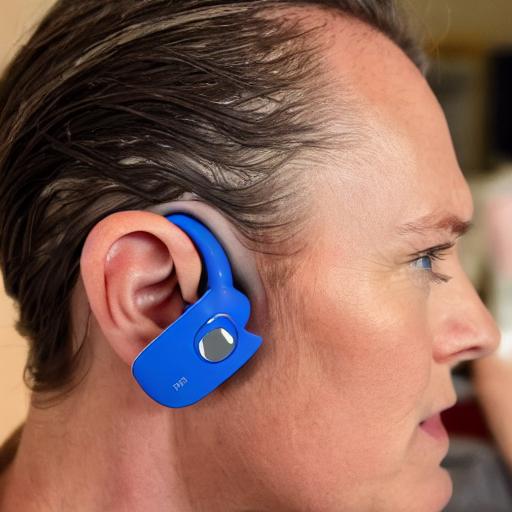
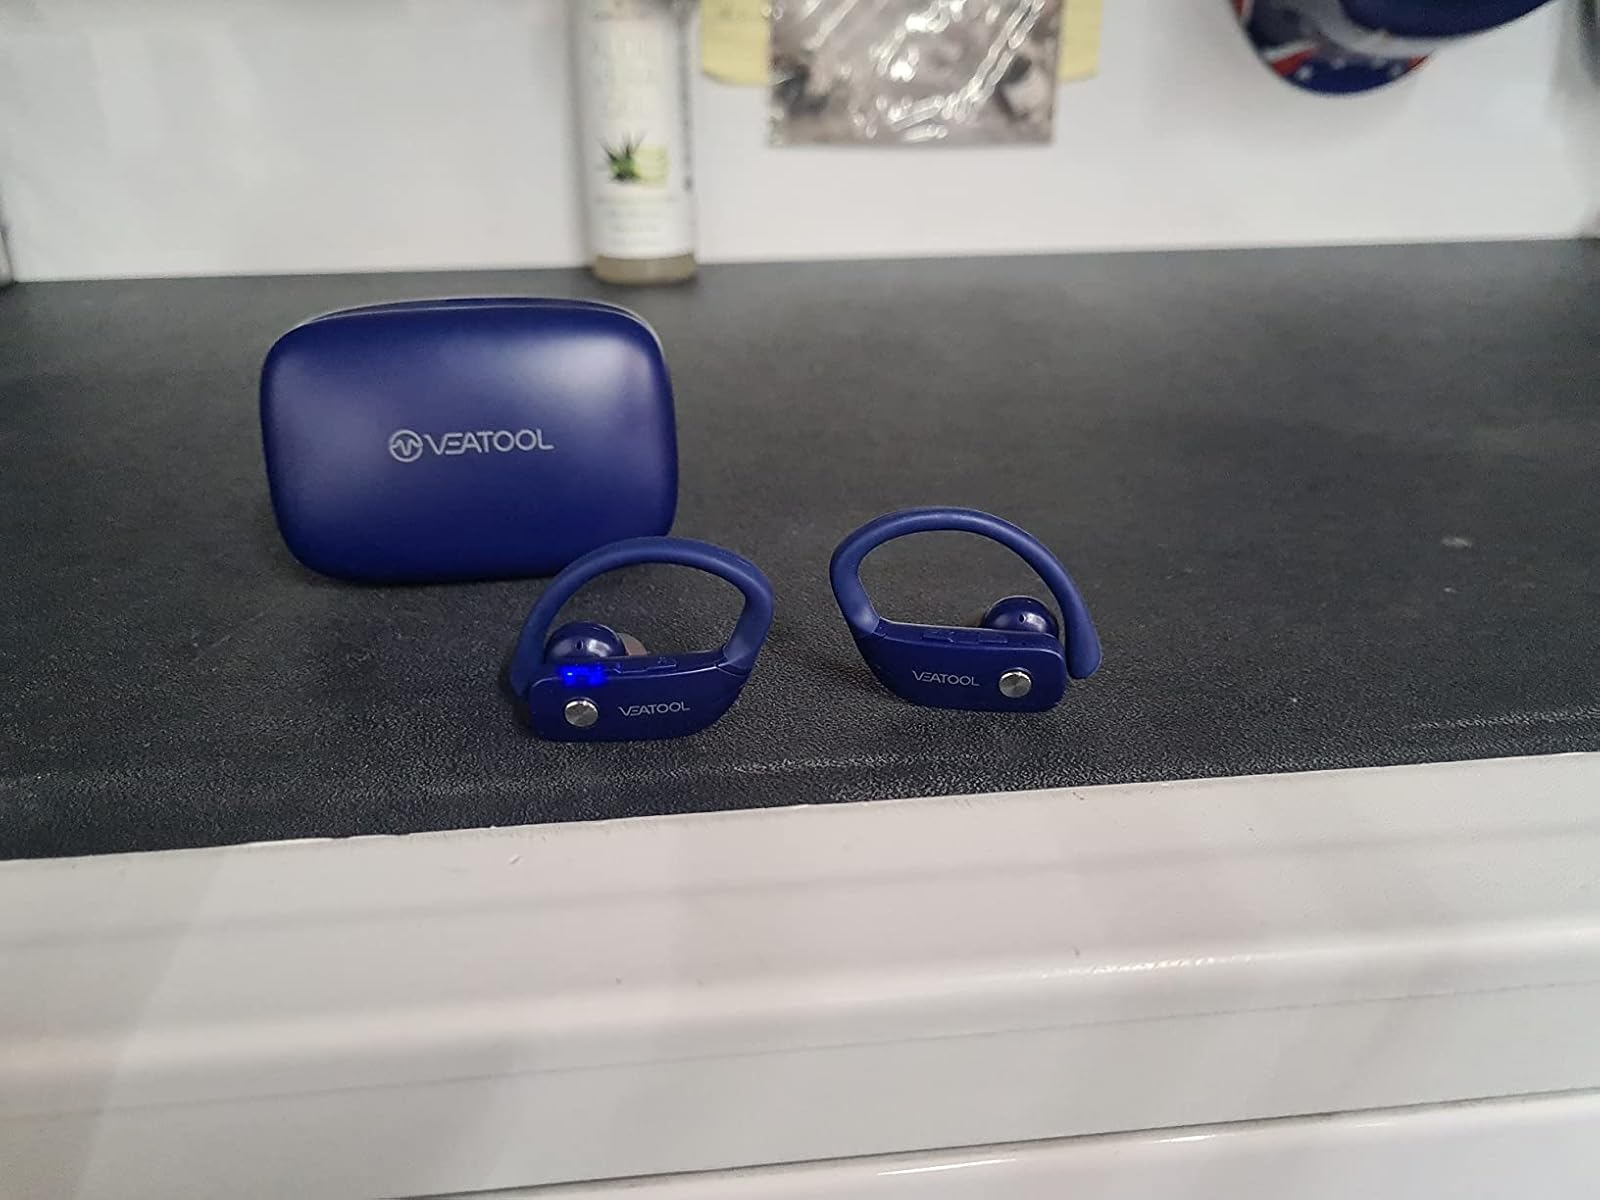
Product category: earbuds
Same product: no